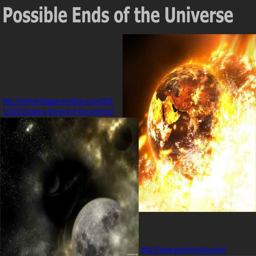
possible ends of the universe